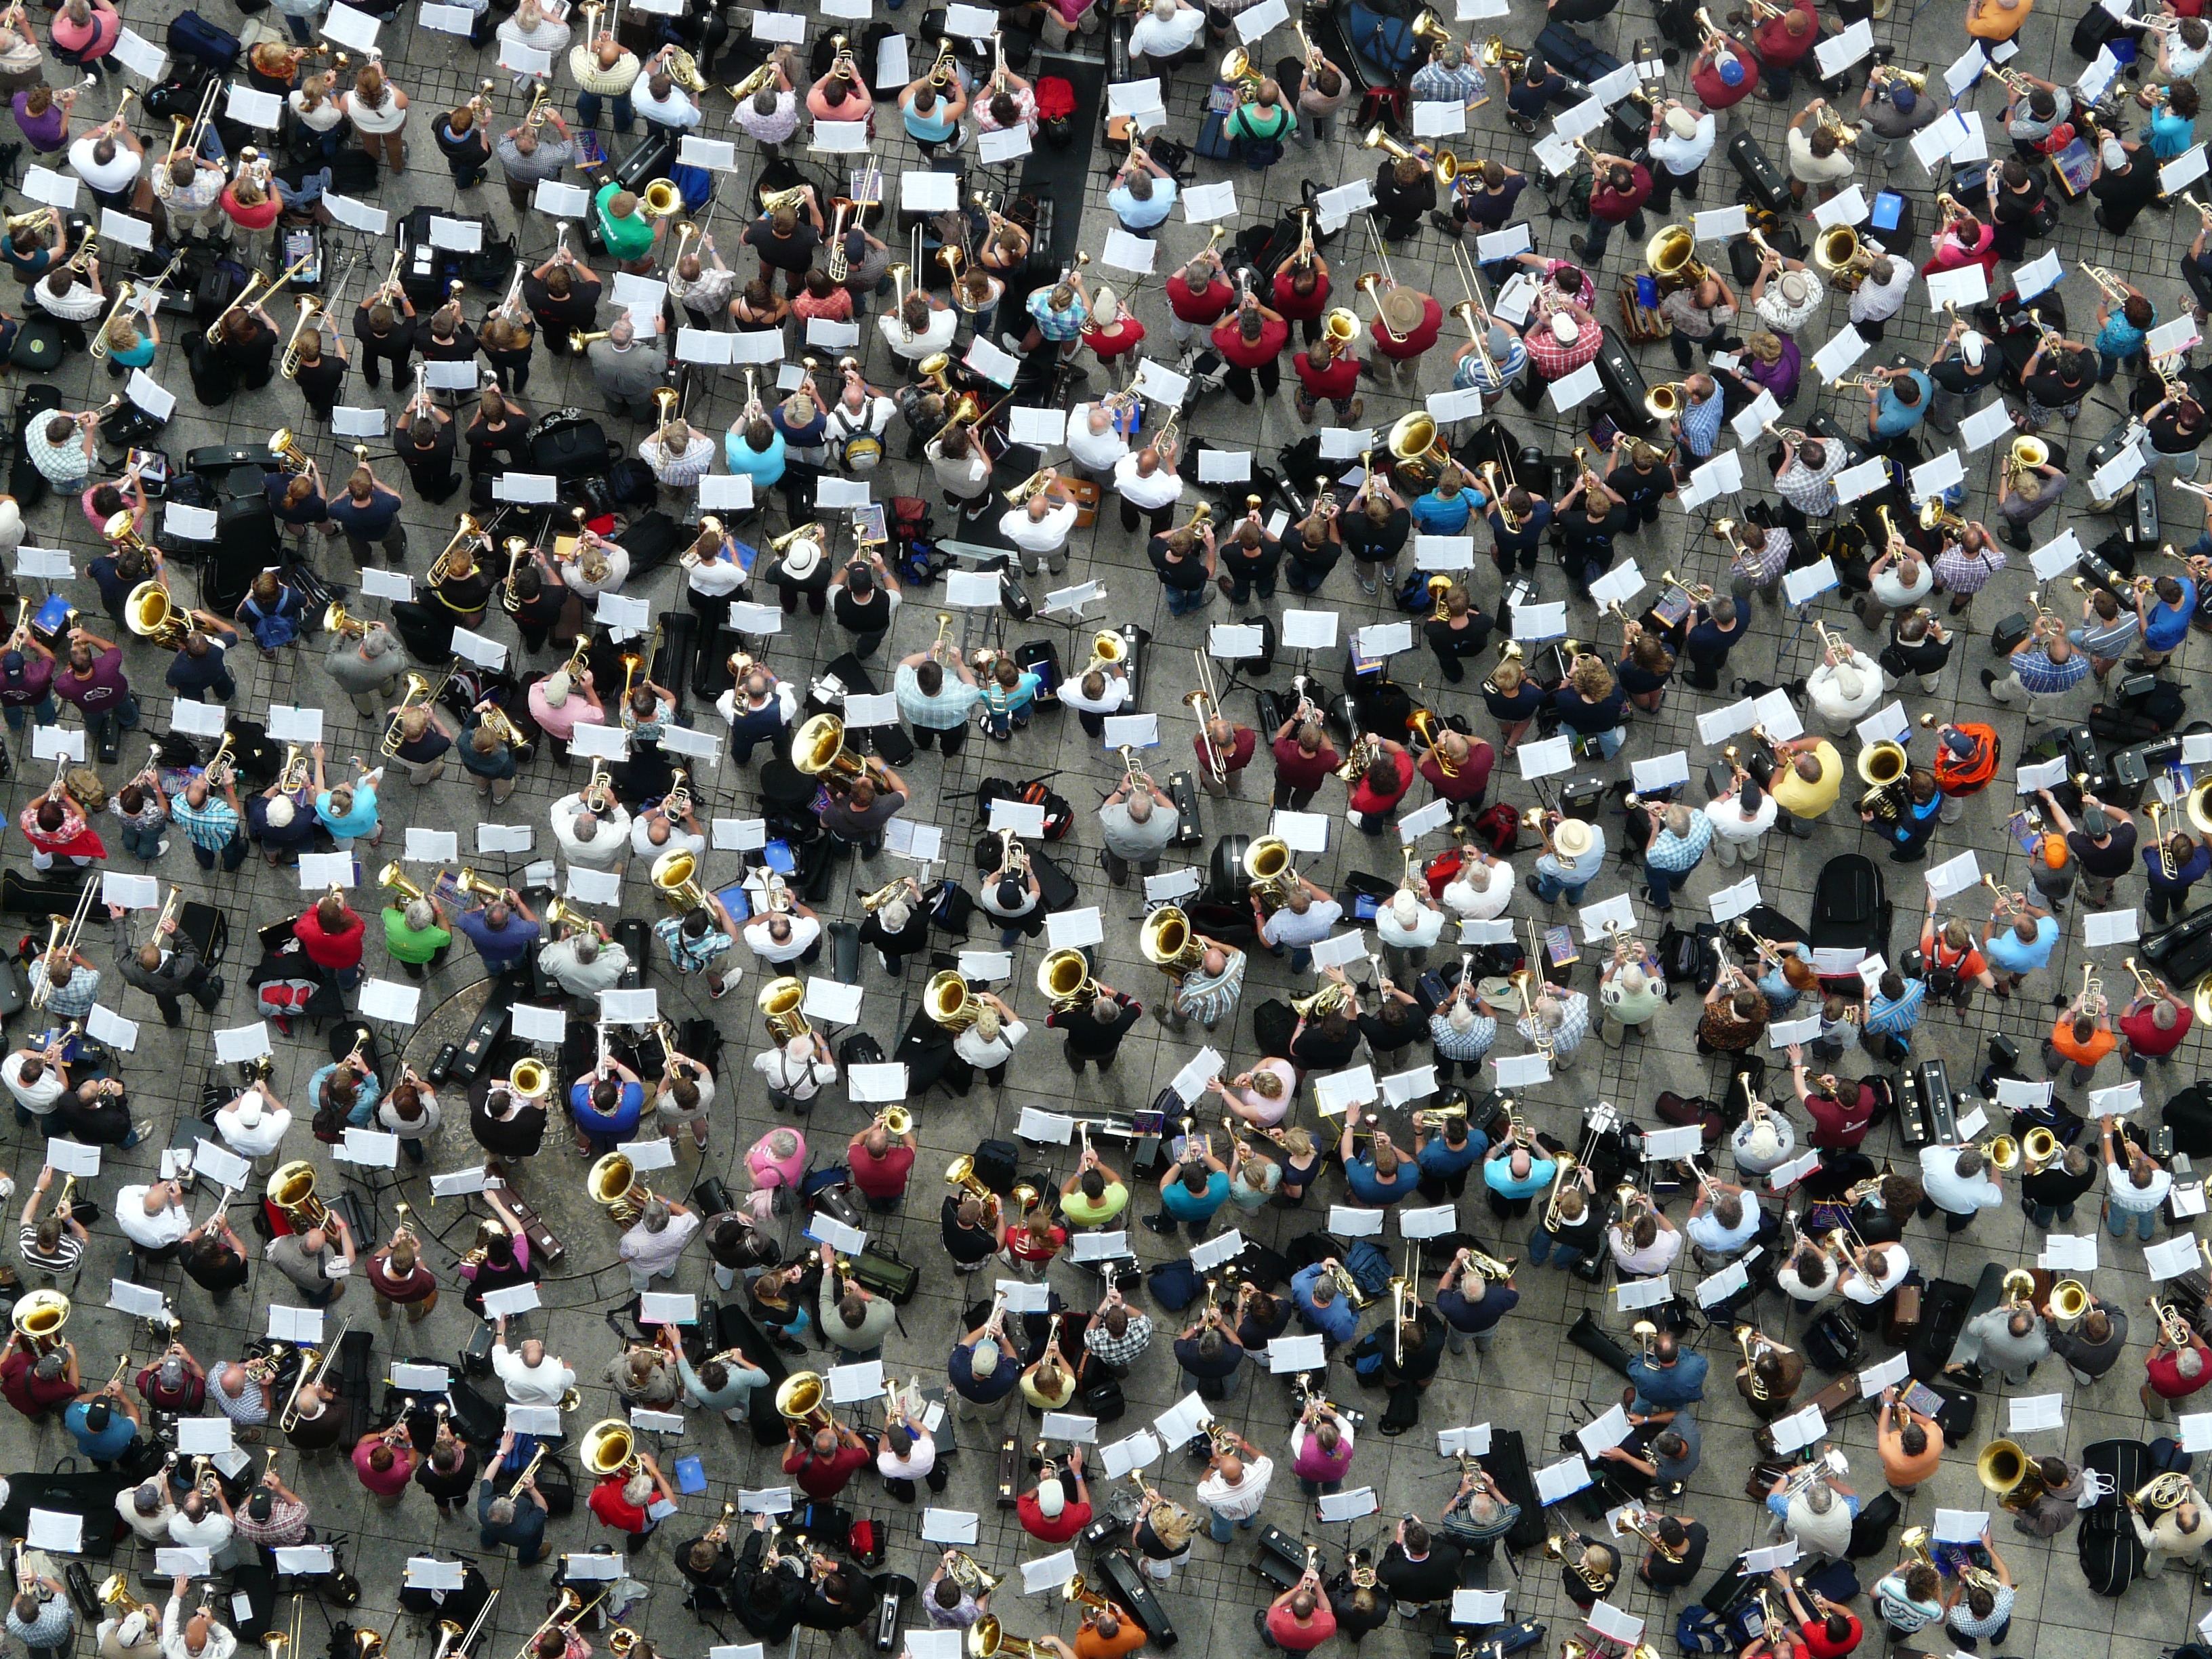
music, group, people, crowd, meeting, concert, audience, human, brass, fountain, demonstration, protest, mass, ulm, quantitative, cathedral square, blowers, traffic congestion, trombone day, land trombone day, trombone player, trombones